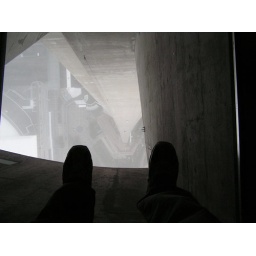
CN Tower...tallest building in the world...and the glass floor...